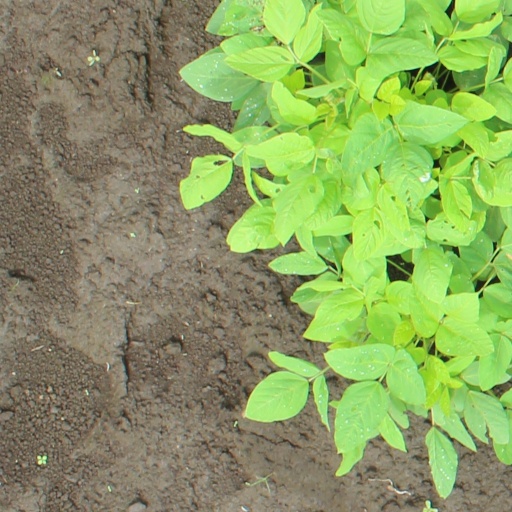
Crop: soybean